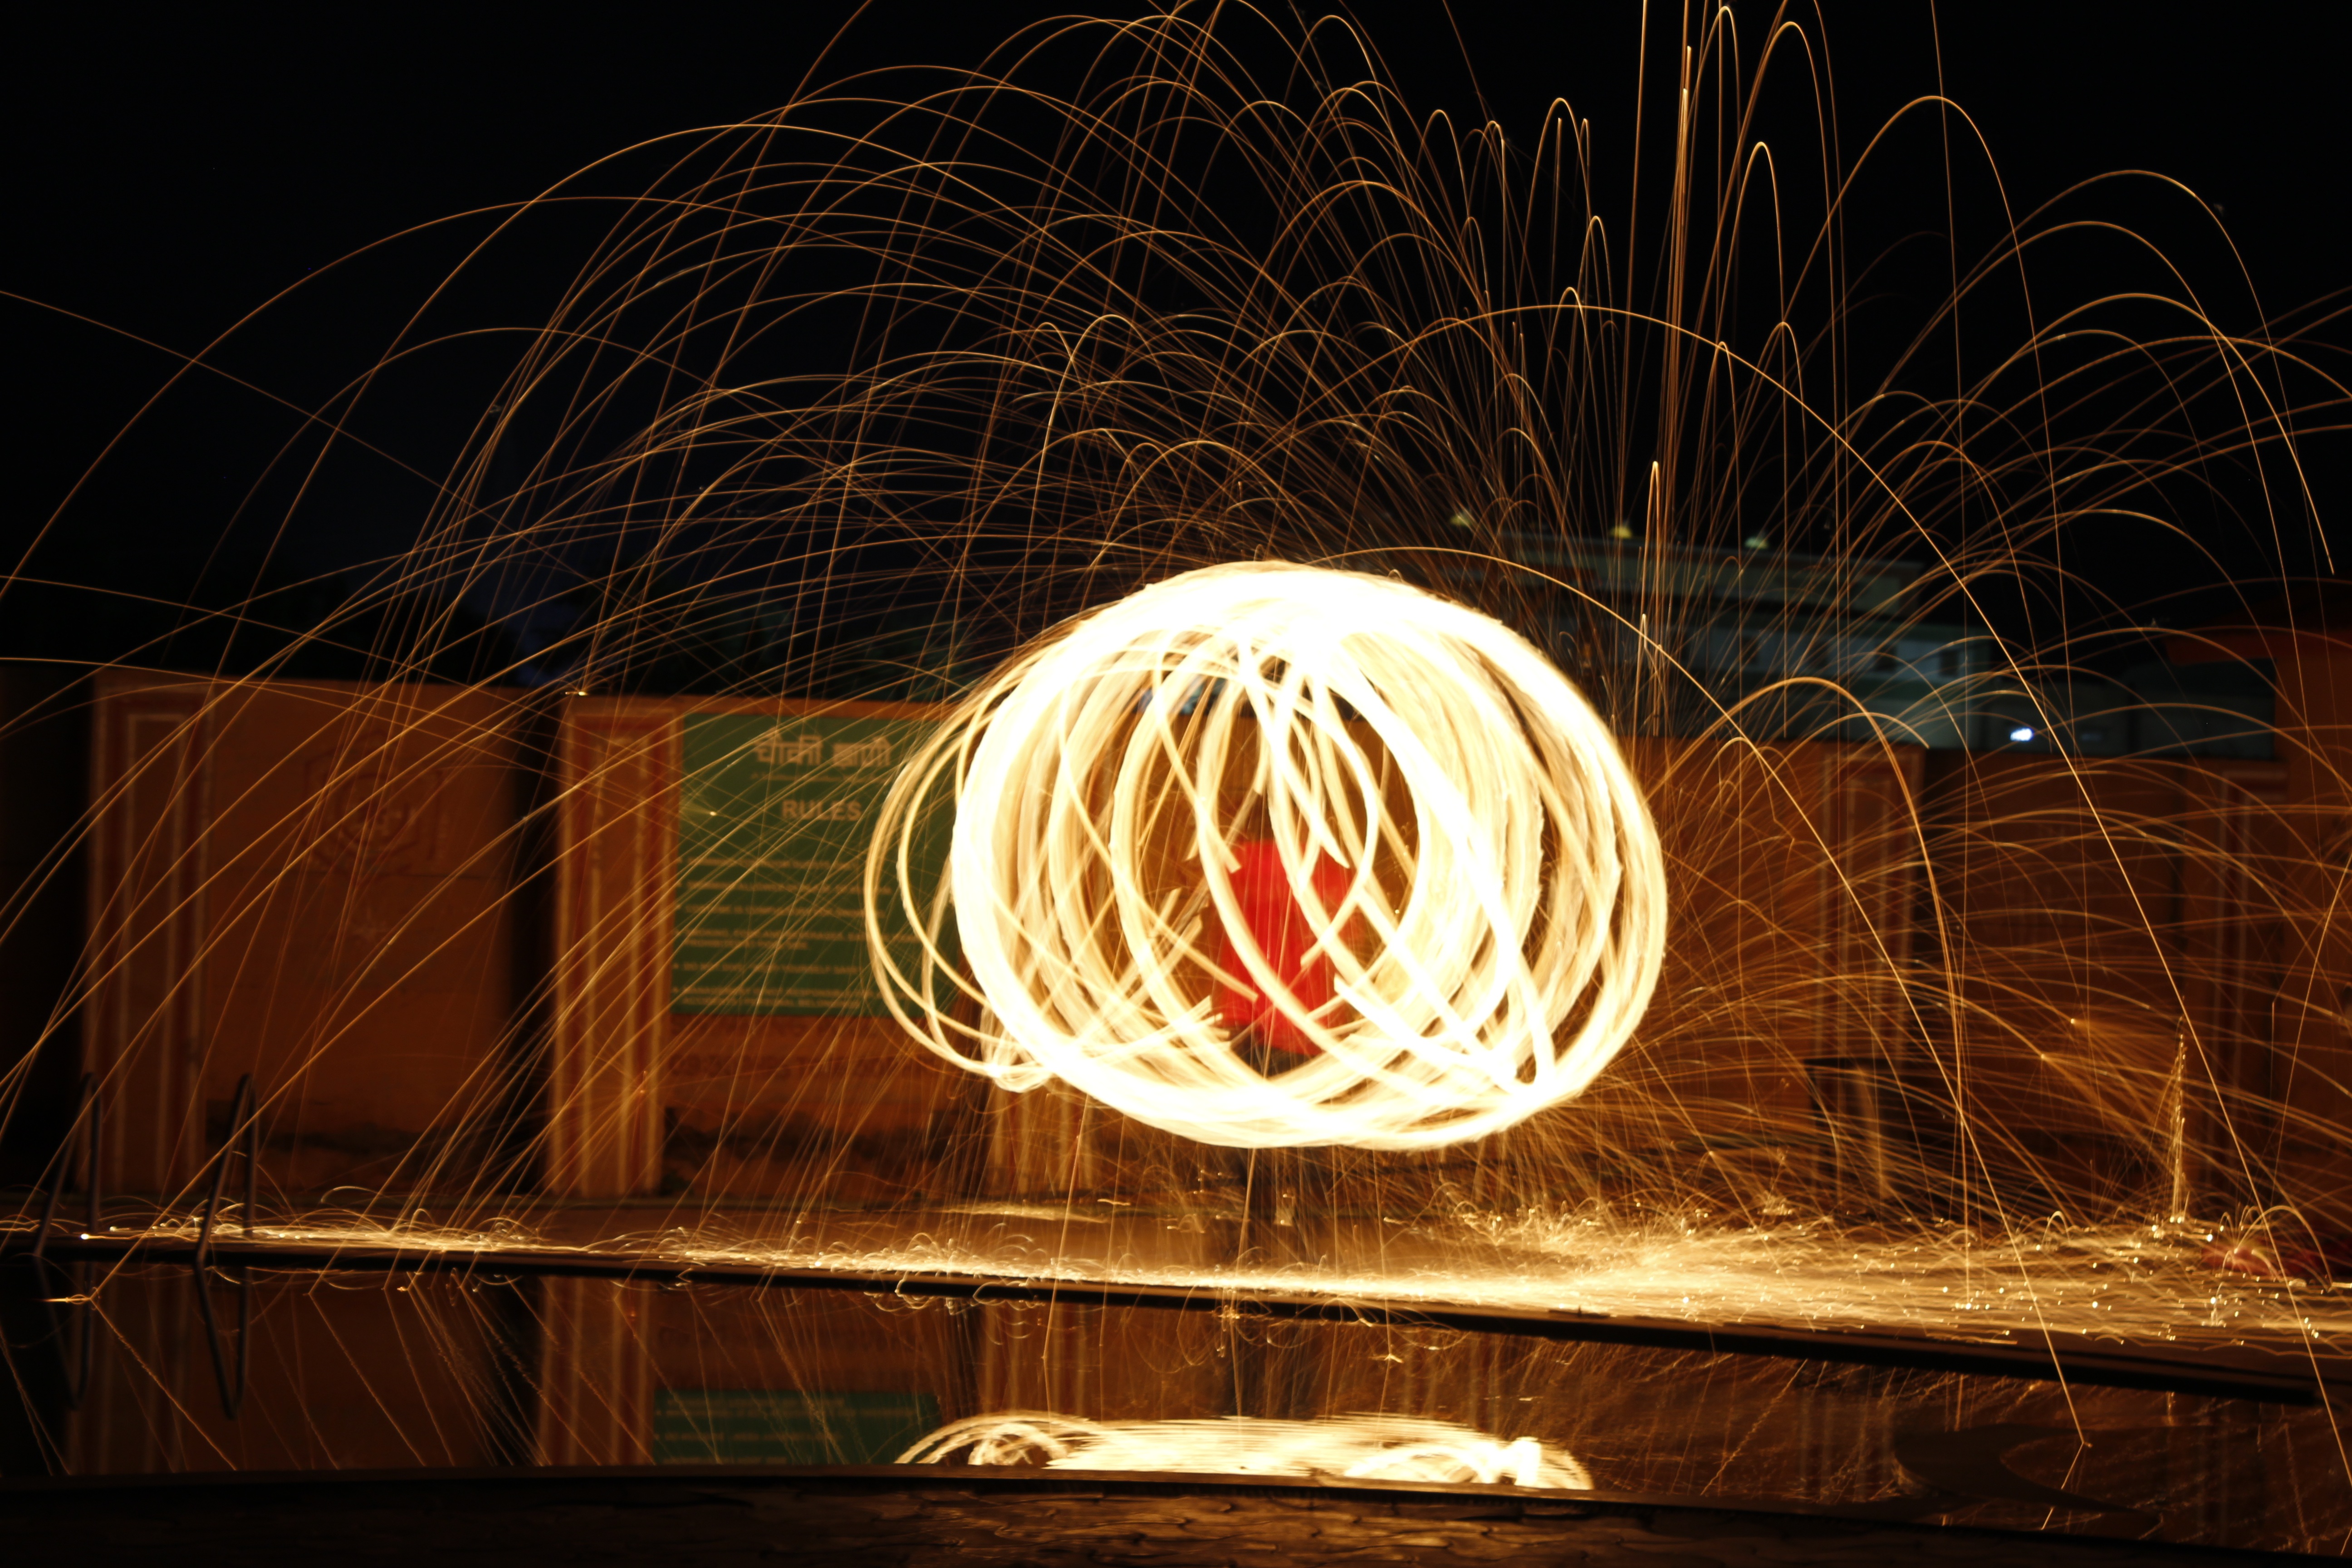
light, glowing, architecture, night, sparkler, fire, spinning, darkness, lighting, circle, burning, sparks, steel wool, bouncing